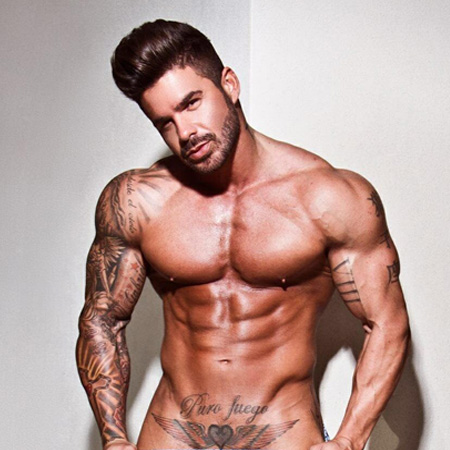
Gender: men